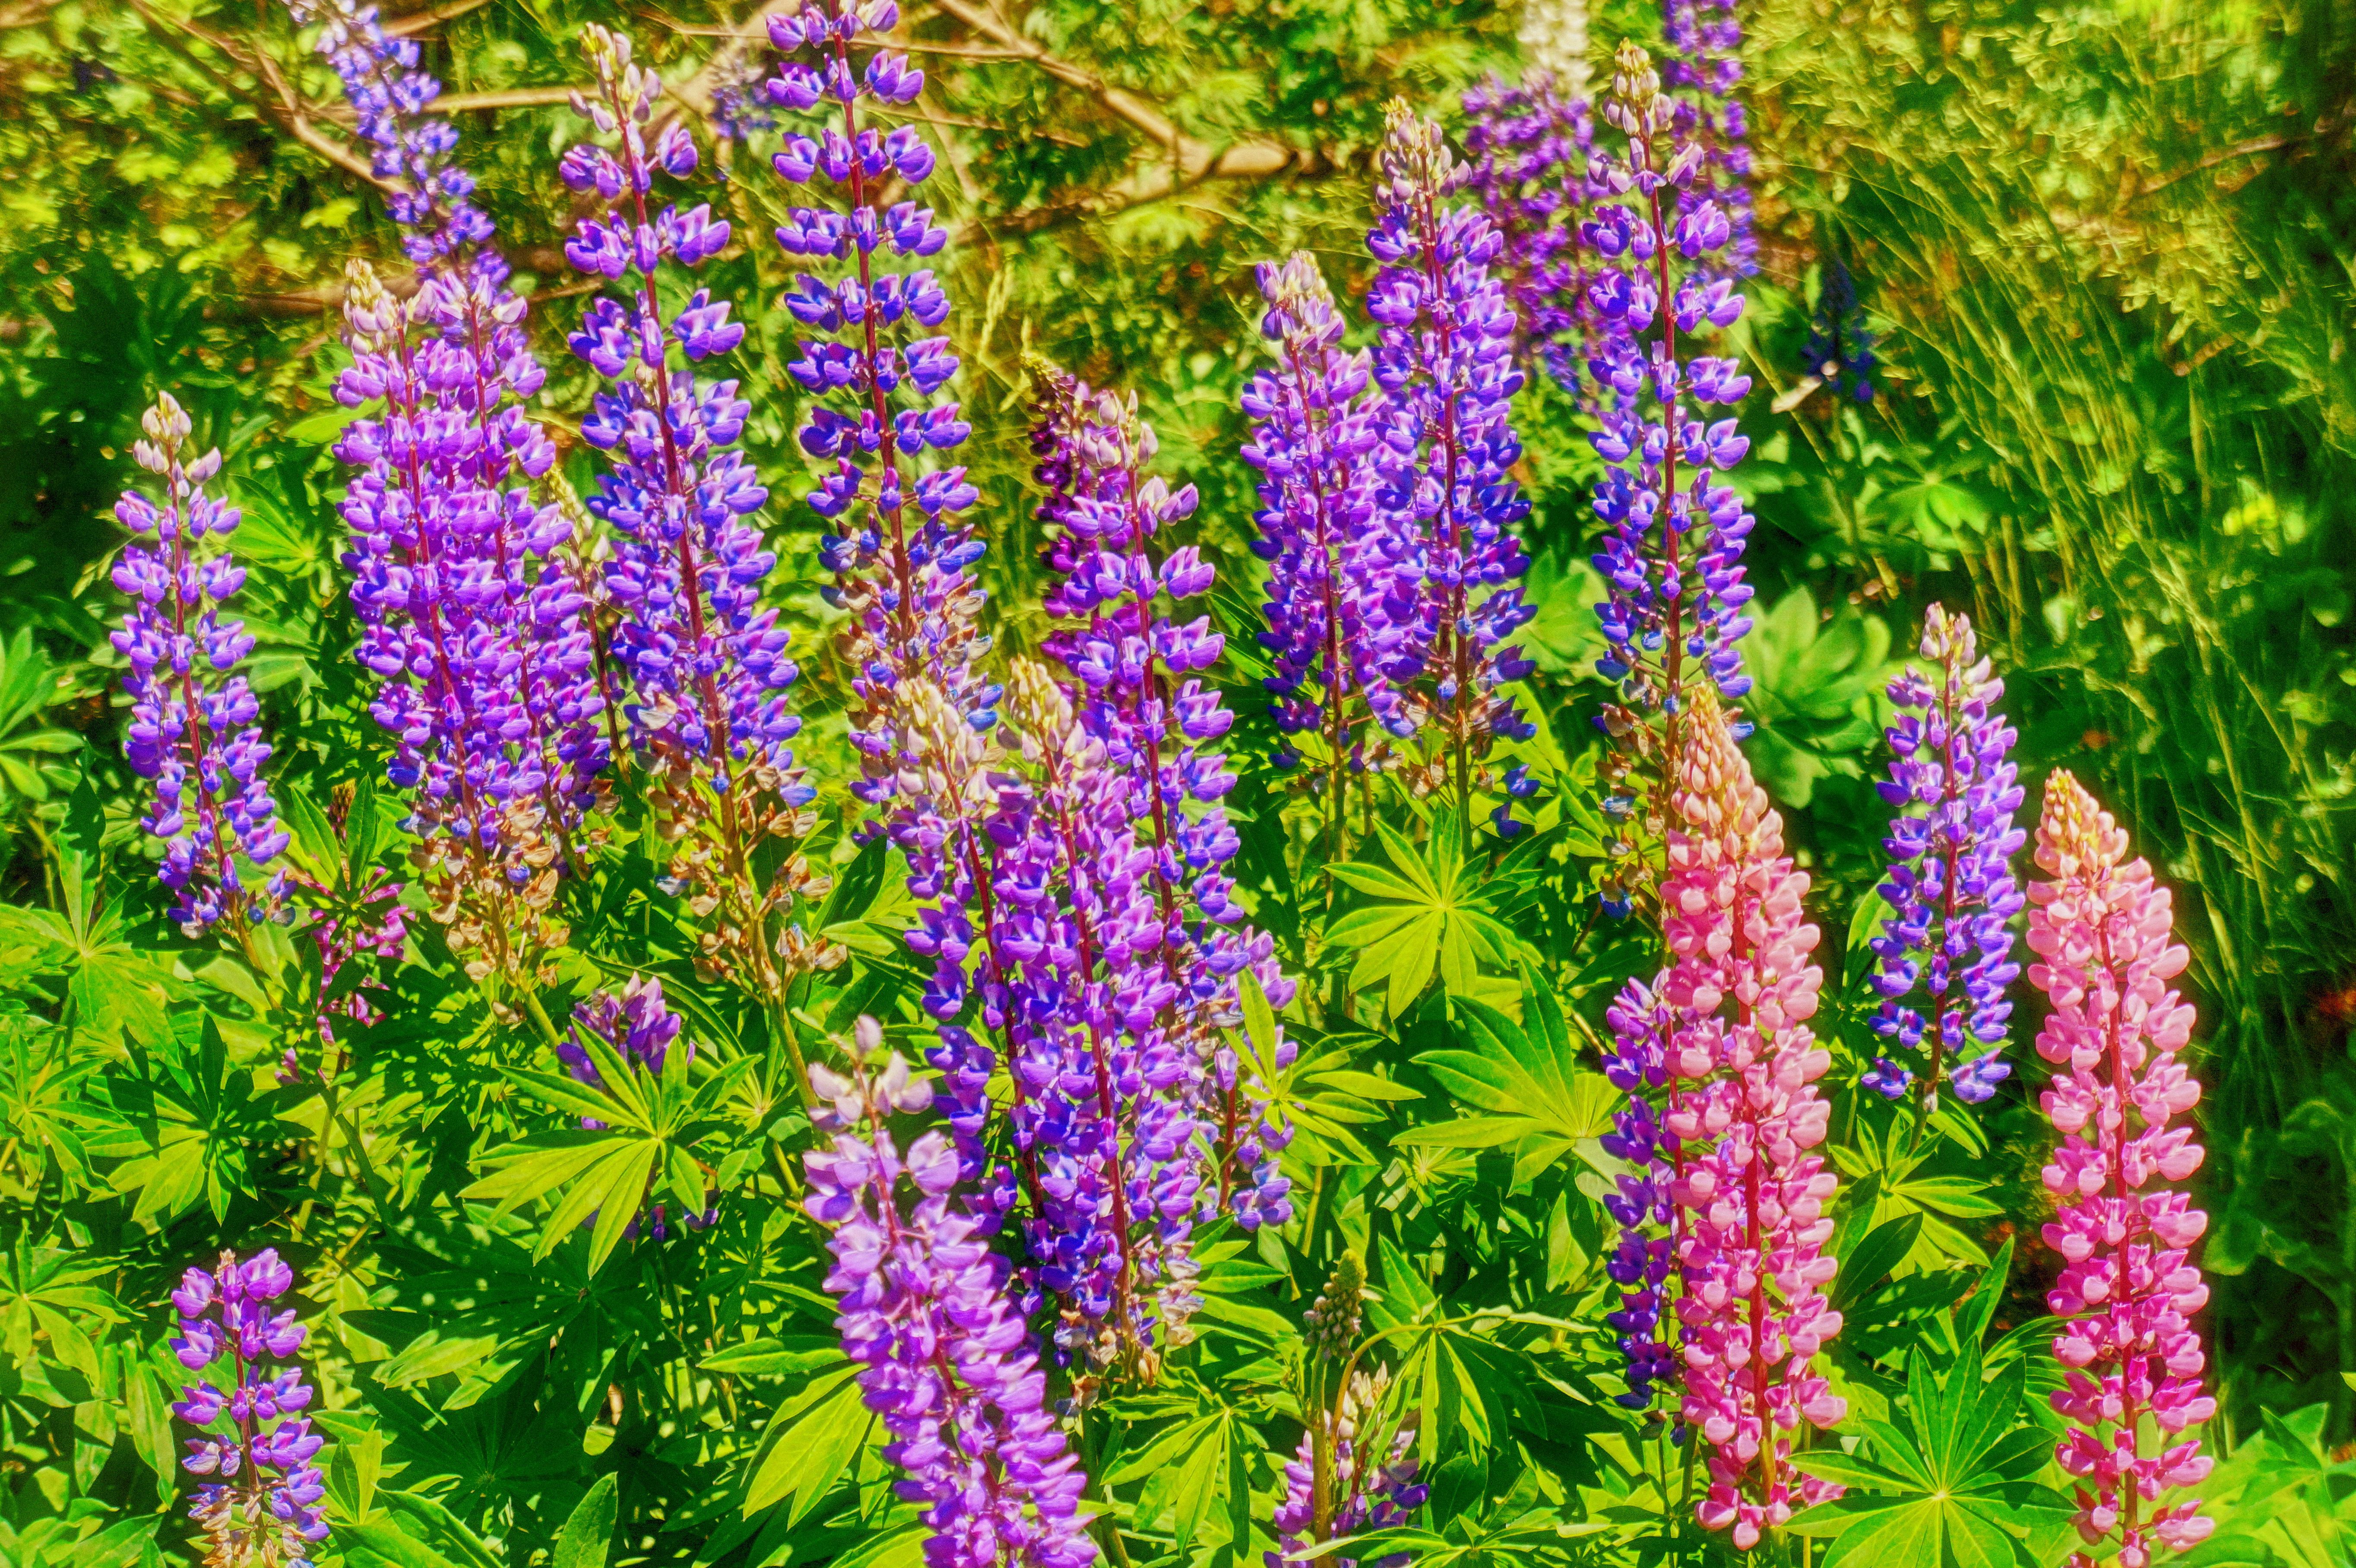
plant, meadow, flower, botany, garden, flora, wildflower, flowers, cool image, blossoms, sony, finland, helsinki, alpha, i, dreamy, 3000, digitalis, lupin, ilce, ilce3000, 3000k, ilce3000k, flowering plant, lupines, delphinium, annual plant, land plant, hyssopus